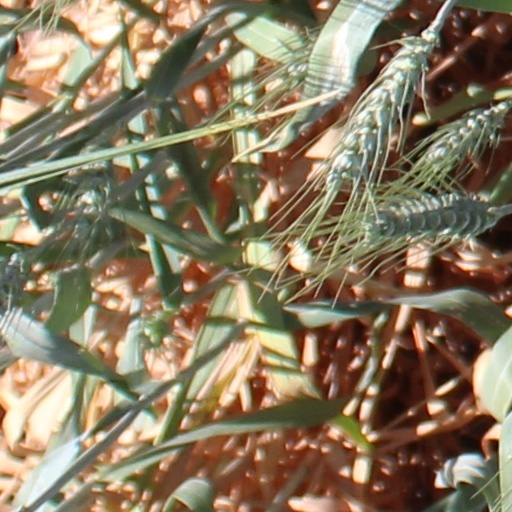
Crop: wheat